D'Agostini Winery

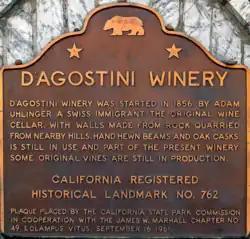
California Registered Landmark plaque

D'Agostini Winery refers to both a winery in Healdsburg, California (Sonoma County) owned by Armagan Champagne Cellars as well as the original vineyard, winery, and wine cellar located in Plymouth, Amador County, which are owned by Sobon Estate Winery. The original winery is registered as a California Historical Landmark.